Mama Bhagne

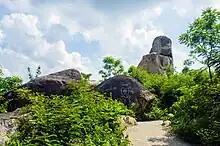
Mama Bhagne Pahar

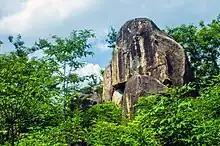
Mama Bhagne Pahar

It is a pair of almost spherical natural boulders of granite rock, one balancing on the top of other. The balancing of the rocks are so surprising that it is a famous landmark in West Bengal, where it is known as Mama Bhagne (the maternal uncle and the nephew). The site has a number of boulders splintered across the place. It is the extreme eastern part of the Chota Nagpur plateau where "the granite is gray and composed of glassy quartz pink, gray feldspar and black mica". Those rocks were formed due to the extension of the Chota Nagpur Plateau before many years. At the base of the rocks there is a temple of Shiva entitled Pahareswar.